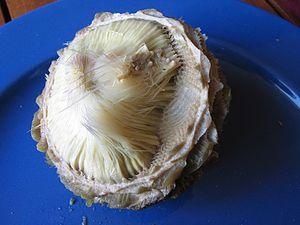
Coeur d'artichaut cuit (avec une partie du foin enlevée)
L’artichaut est une plante dicotylédone de la famille des Astéracées appartenant au genre Cynara.